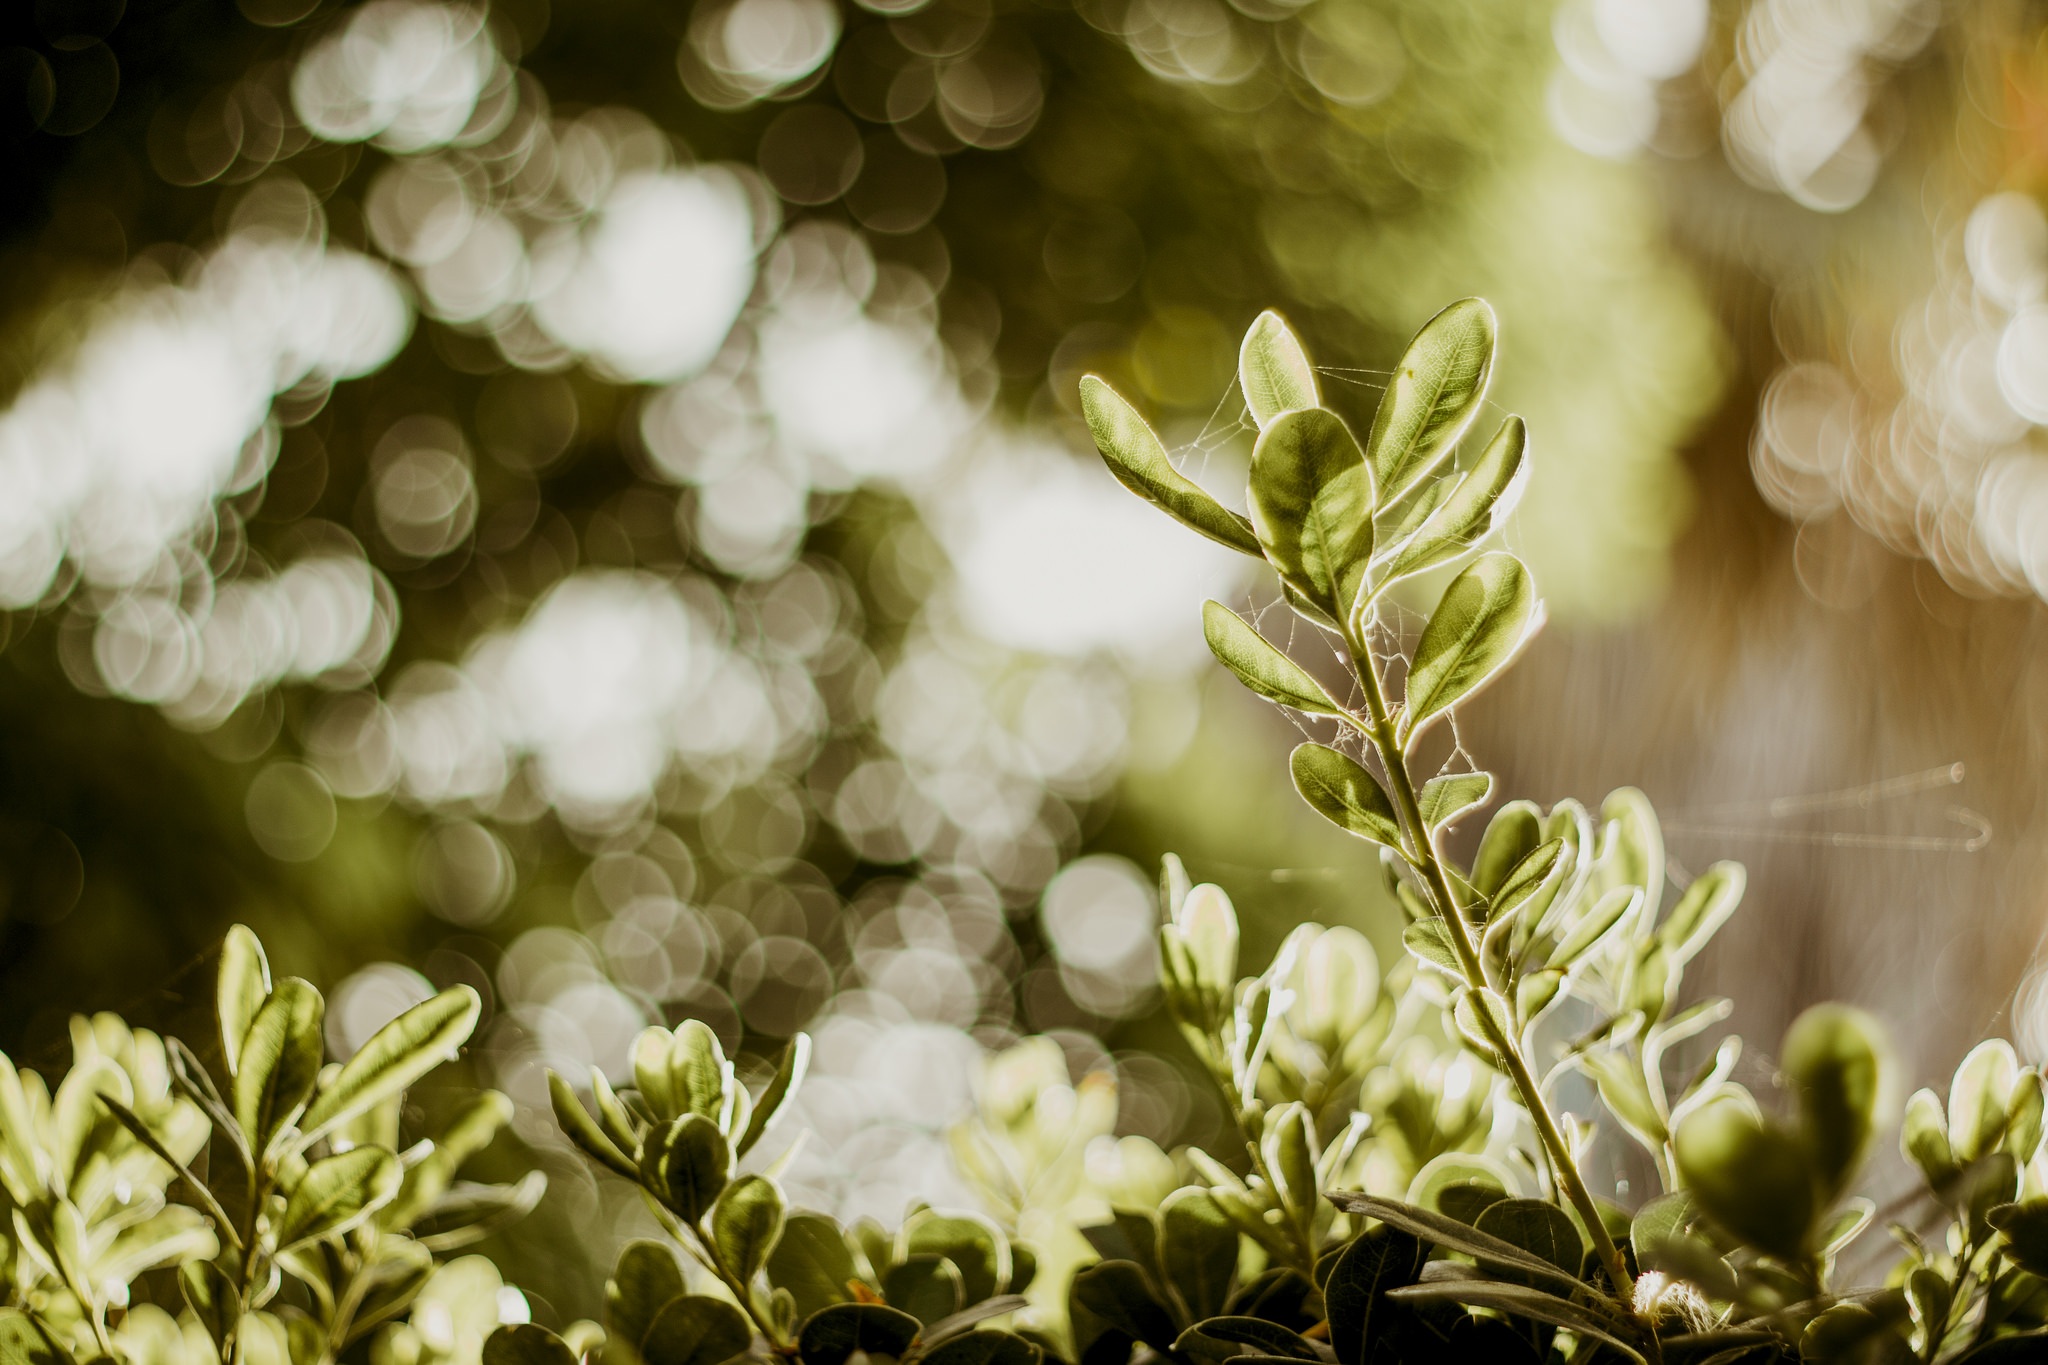
tree, nature, branch, blossom, bokeh, blur, growth, plant, sunlight, leaf, flower, spring, green, botany, flora, plants, close up, leaves, focus, shrub, beautiful, blurry, macro photography, flowering plant, woody plant, land plant